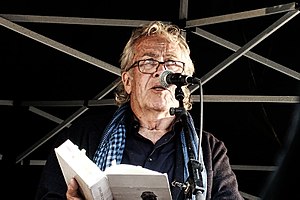
Jørgen Leth / Tidligere hashsmugler
Jørgen Leth i Aarhus 2016